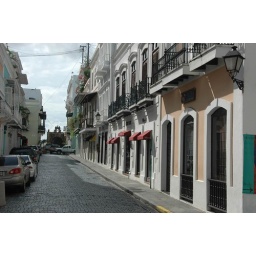
The paving stones were brought from Spain as ballast in ships returning with gold.